He Who Can't Marry (South Korean TV series)

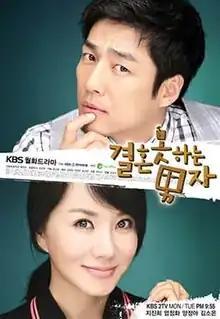
Promotional poster

He Who Can't Marry is a 2009 South Korean television series starring Ji Jin-hee, Uhm Jung-hwa, Kim So-eun, Yoo Ah-in and Yang Jung-a. A romantic comedy about an extremely stubborn and inflexible 40-year-old bachelor, it is a remake of the 2006 Japanese drama "Kekkon Dekinai Otoko".